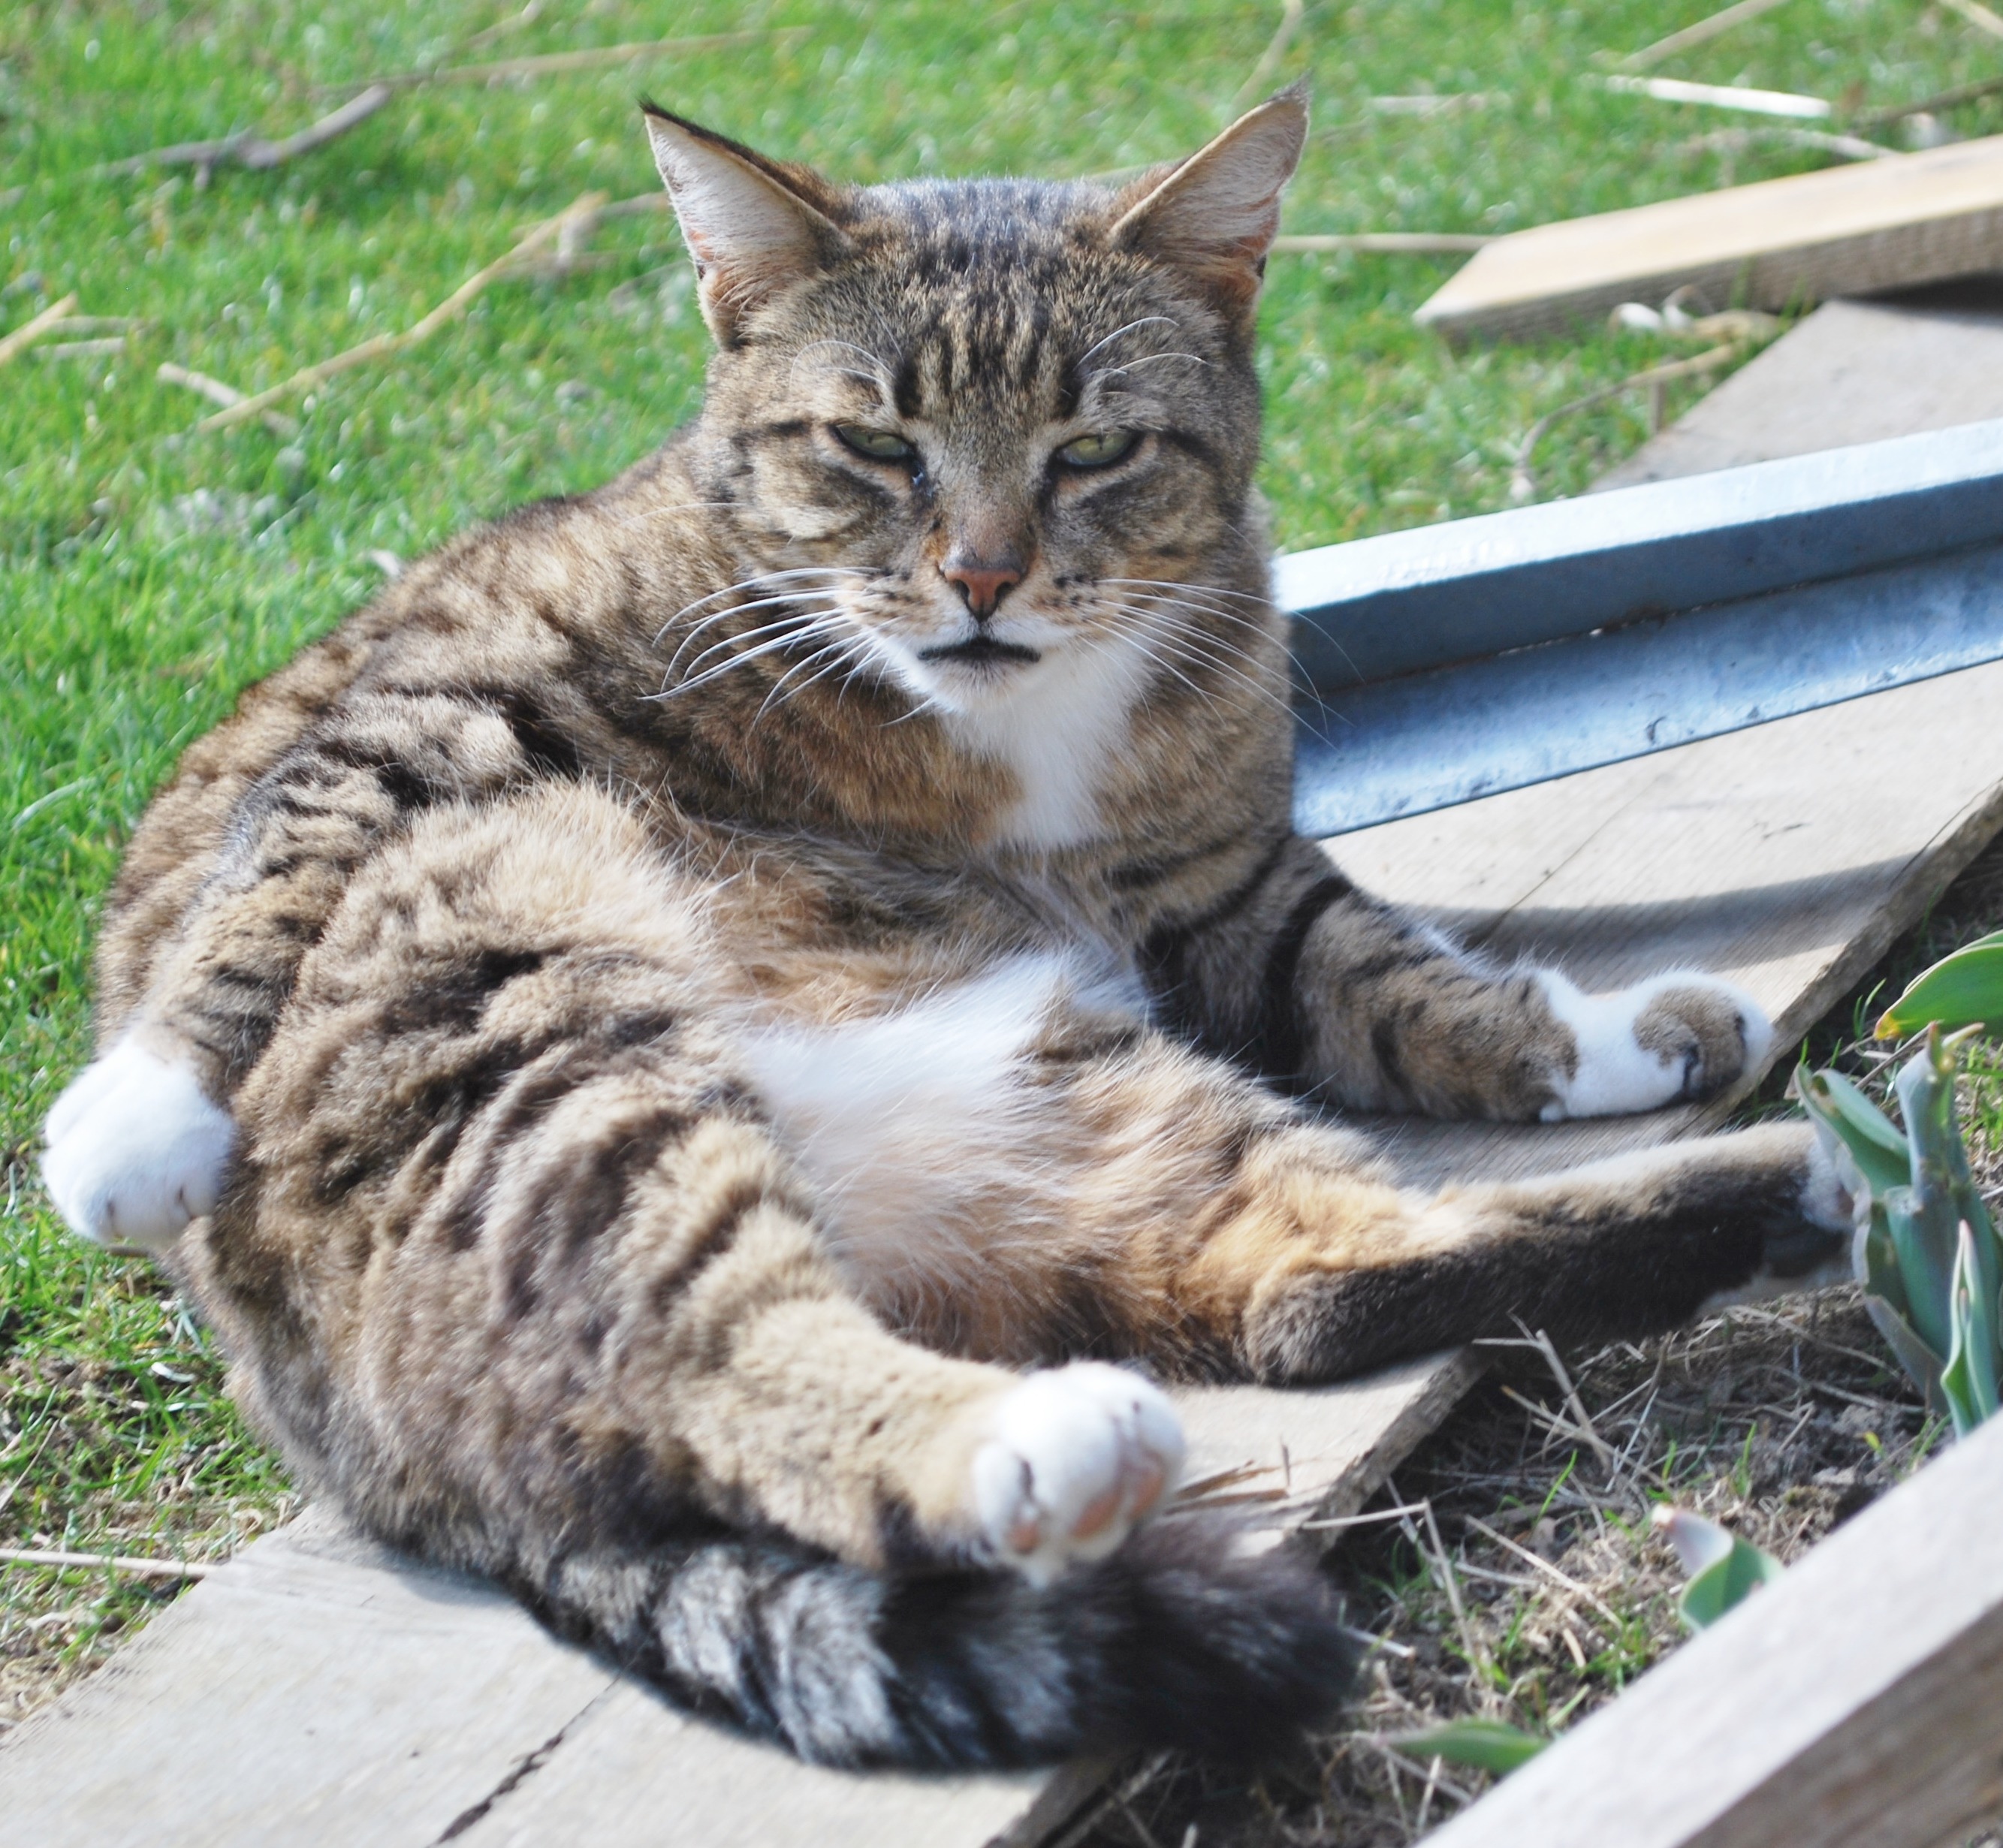
grass, sky, sun, portrait, spring, cat, mammal, fauna, whiskers, savannah, happy, vertebrate, bobcat, sunbeam, tabby cat, bengal, european shorthair, wild cat, small to medium sized cats, cat like mammal, domestic short haired cat, pixie bob, american shorthair